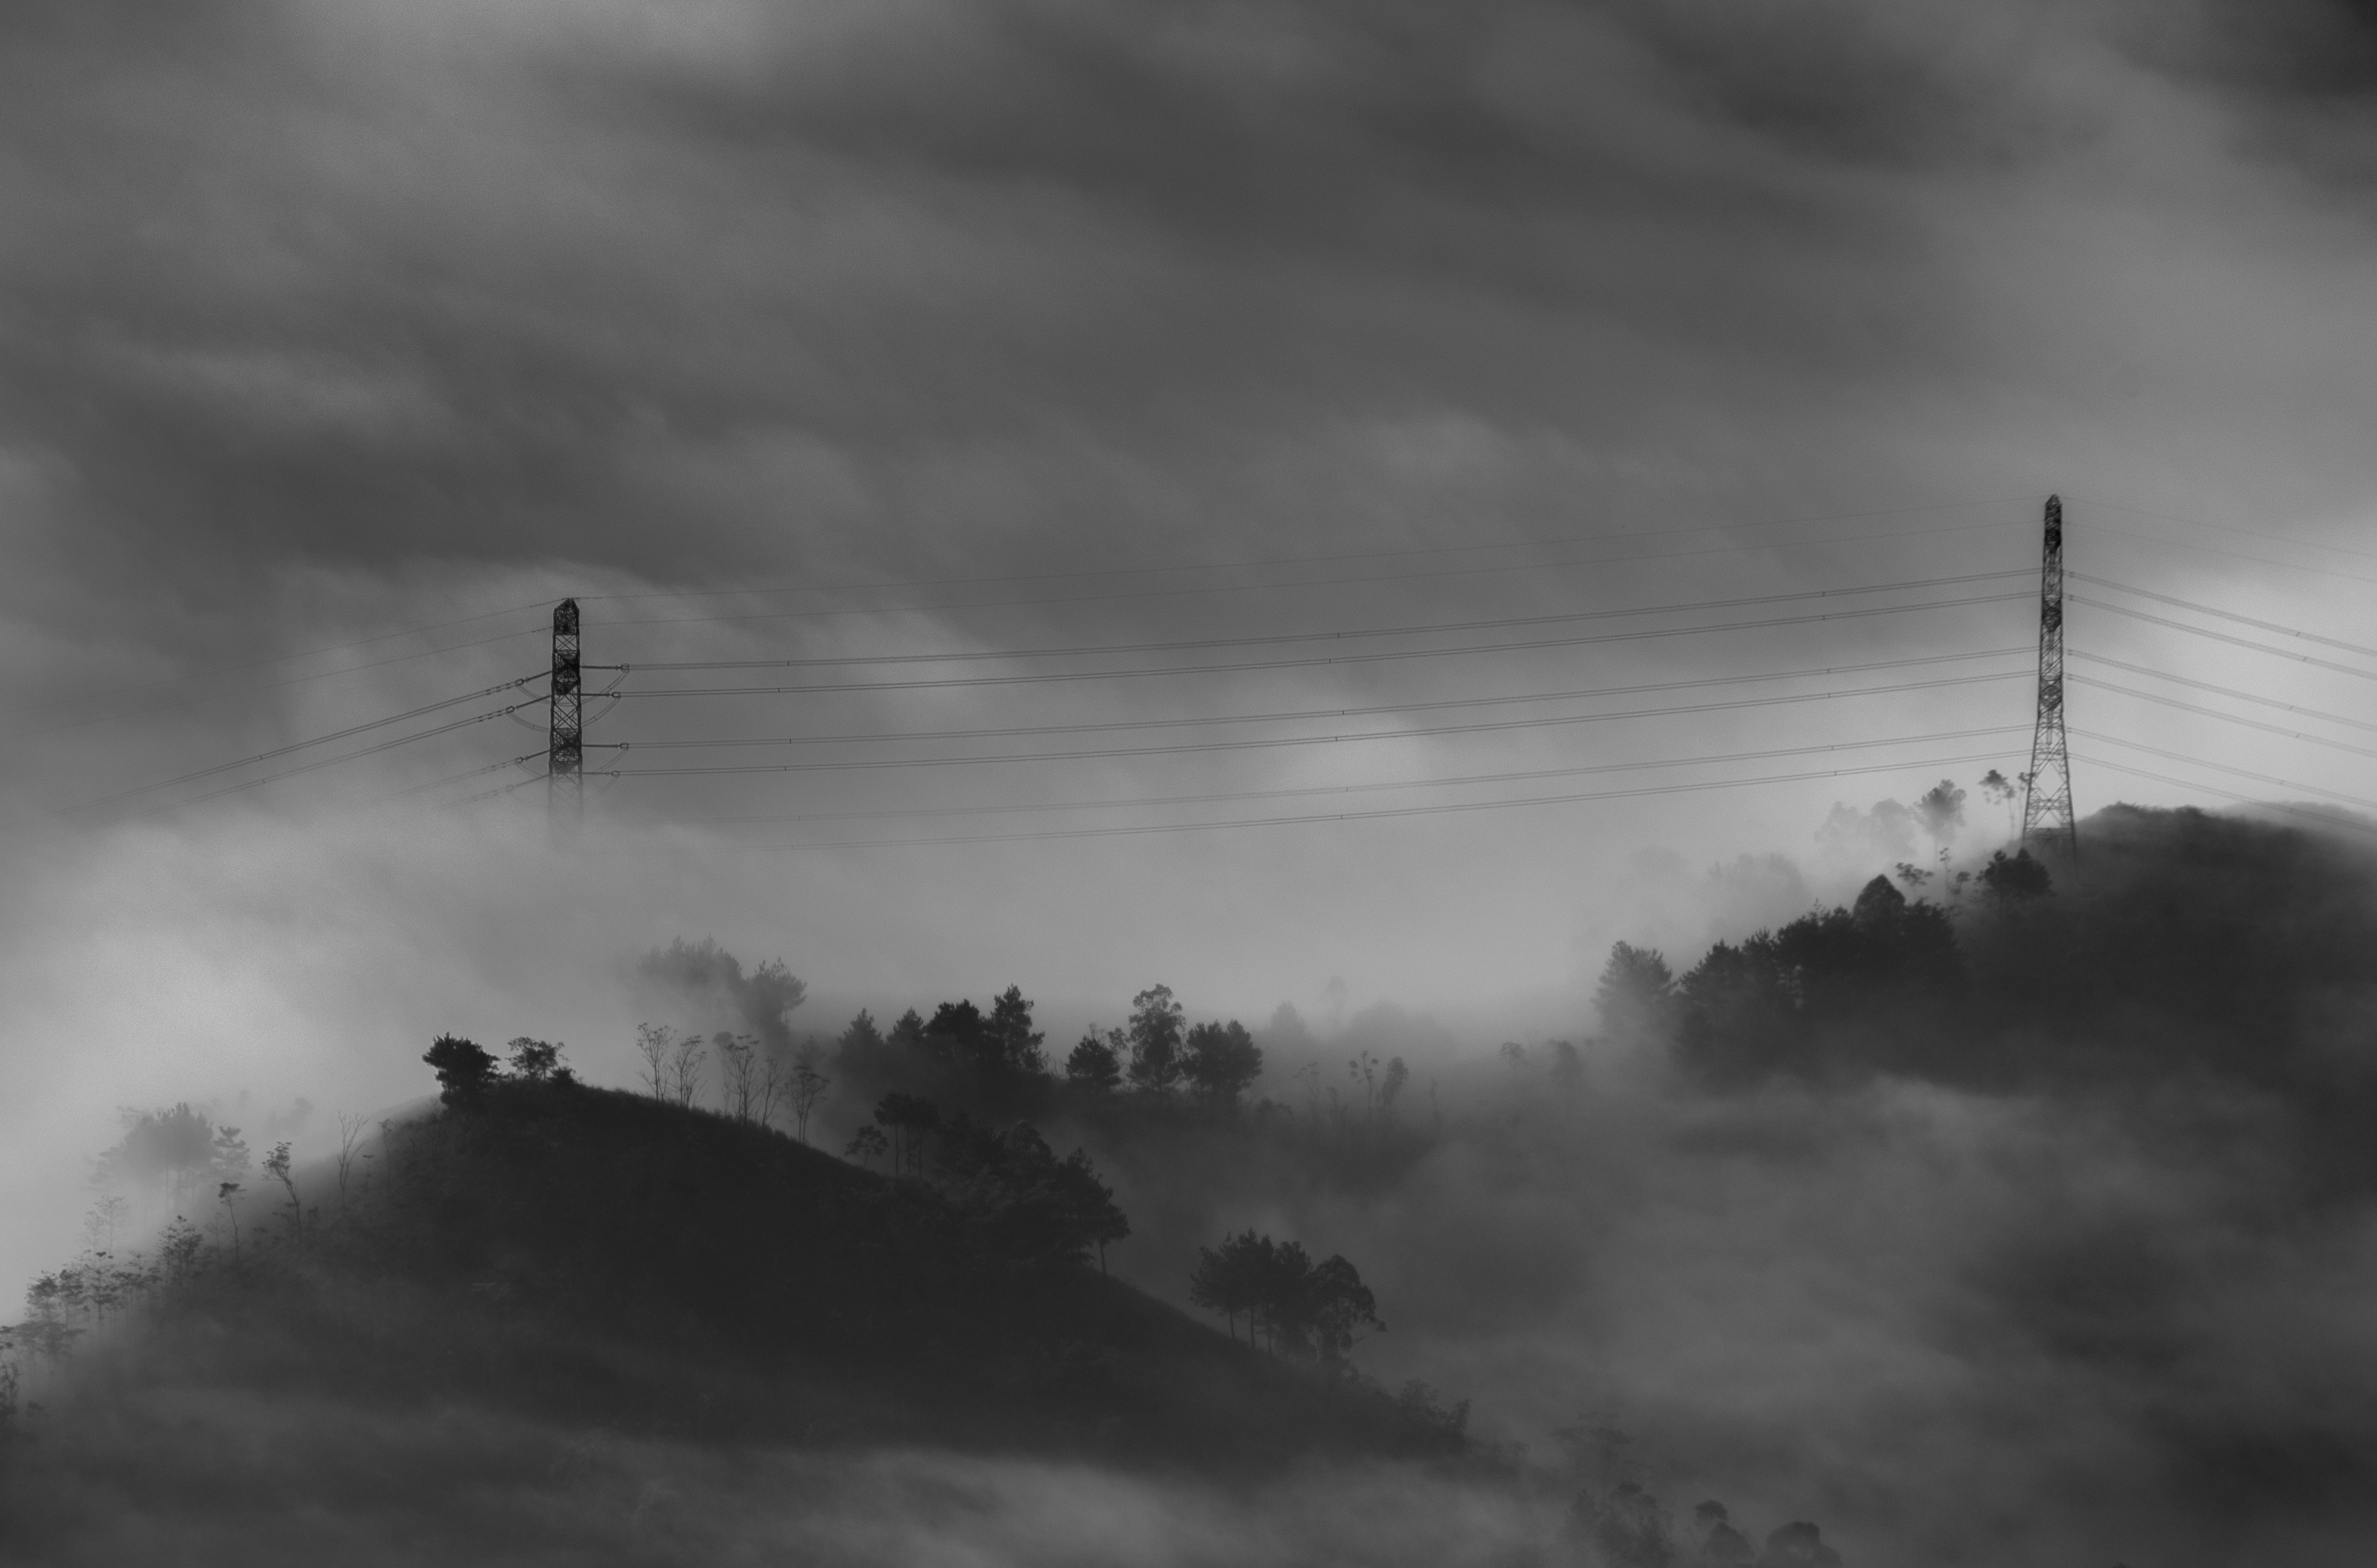
cloud, black and white, sky, fog, mist, morning, wind, atmosphere, travel, scenery, weather, storm, asia, darkness, monochrome, drama, vietnam, power poles, meteorological phenomenon, lao cai, sapavietnam, viet nam yen bai, viet nam sa pa, occupational rehabilitation viet nam, yenbaivietnam, monochrome photography, atmospheric phenomenon, atmosphere of earth